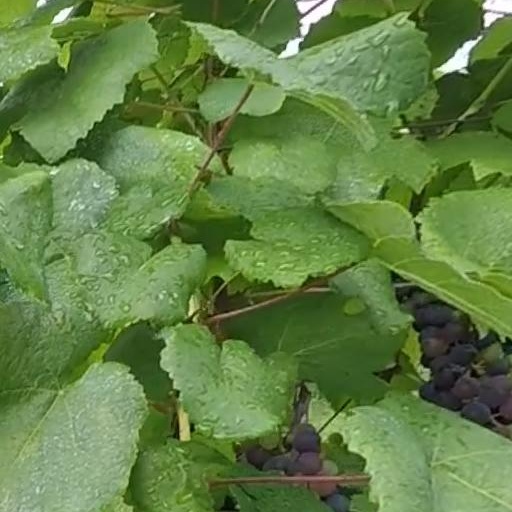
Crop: grape